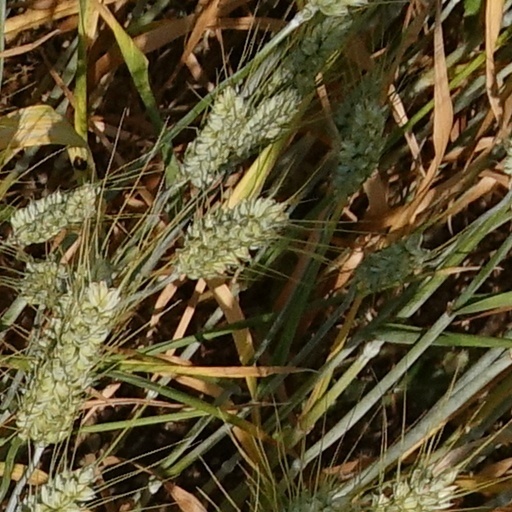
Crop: wheat